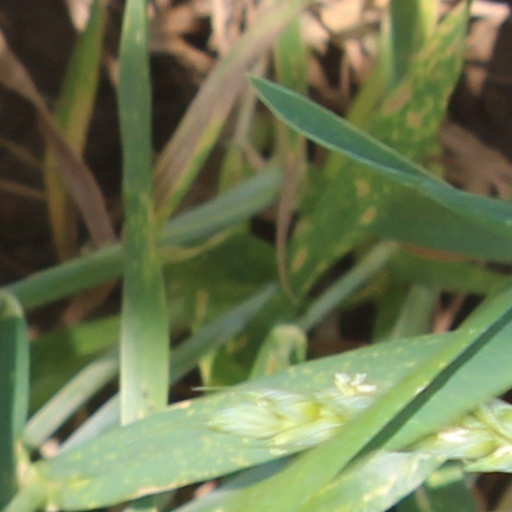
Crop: wheat